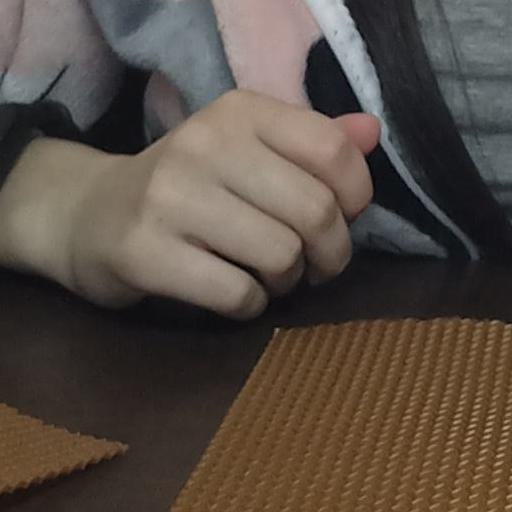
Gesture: no_gesture